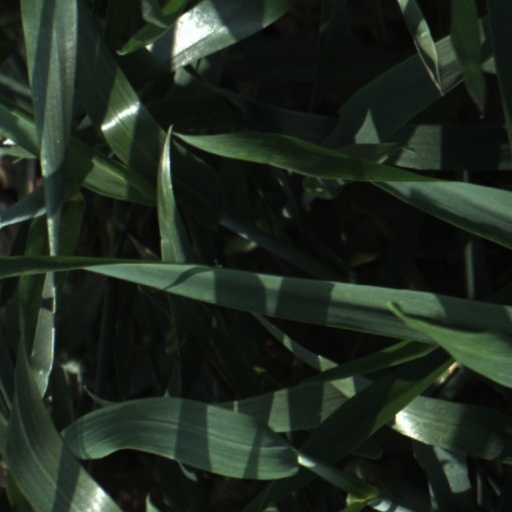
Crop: wheat